Peja

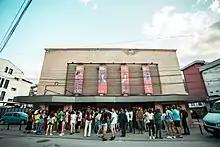
Kinema Jusuf Gërvalla

The region of Peja is rich in water resources. The White Drin and Lumbardhi i Pejës rivers pass through the municipality of Peja.